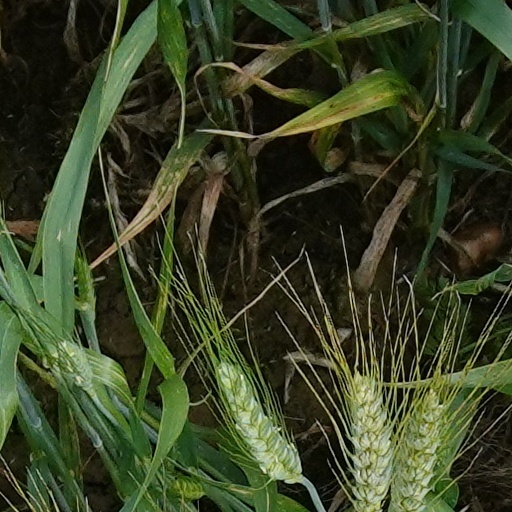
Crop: wheat